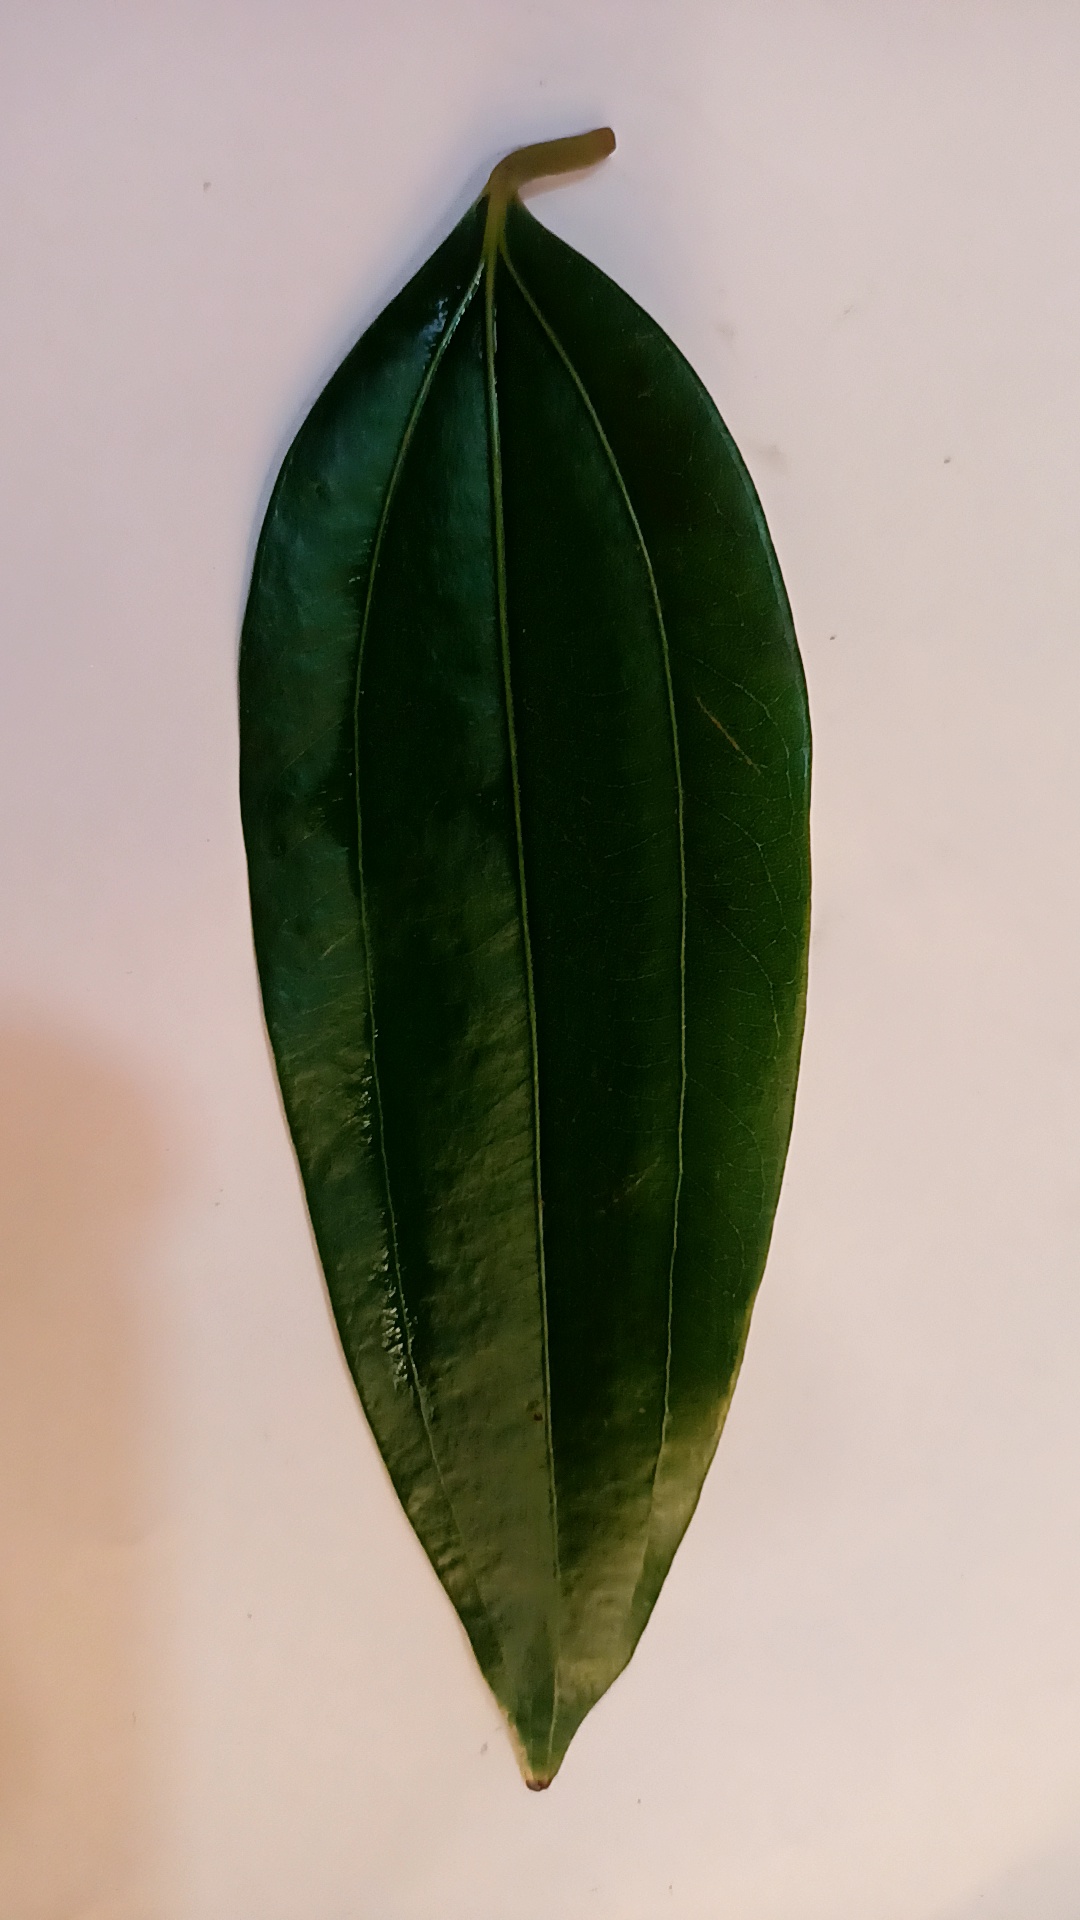
Label: Healthy